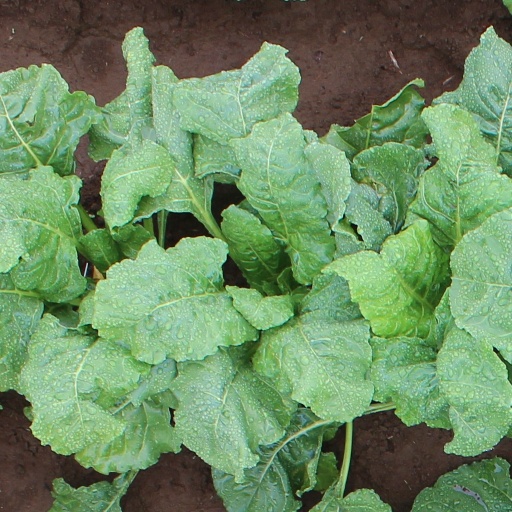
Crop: sugar beet